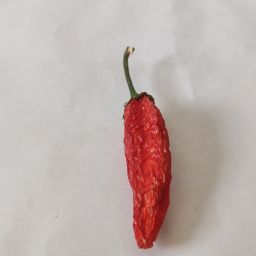
Crop: New Mexico Green Chile
Quality: Dried